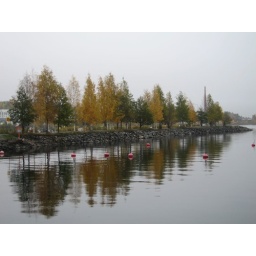
The place where me and Kari were throwing stones to the lake in July, two years ago../tb inga